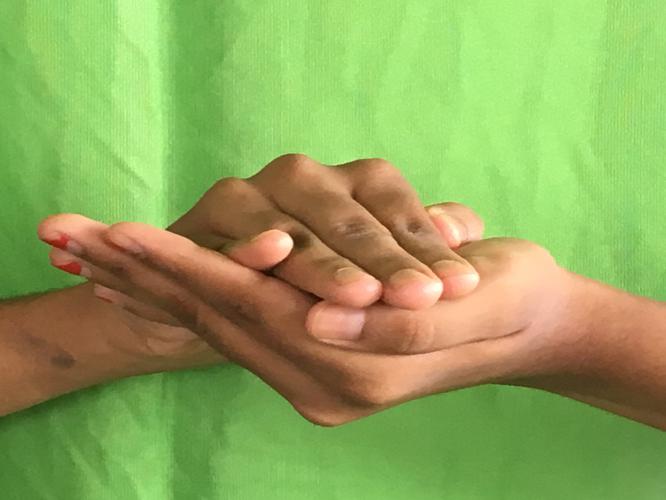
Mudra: Samputa
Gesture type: double_hand